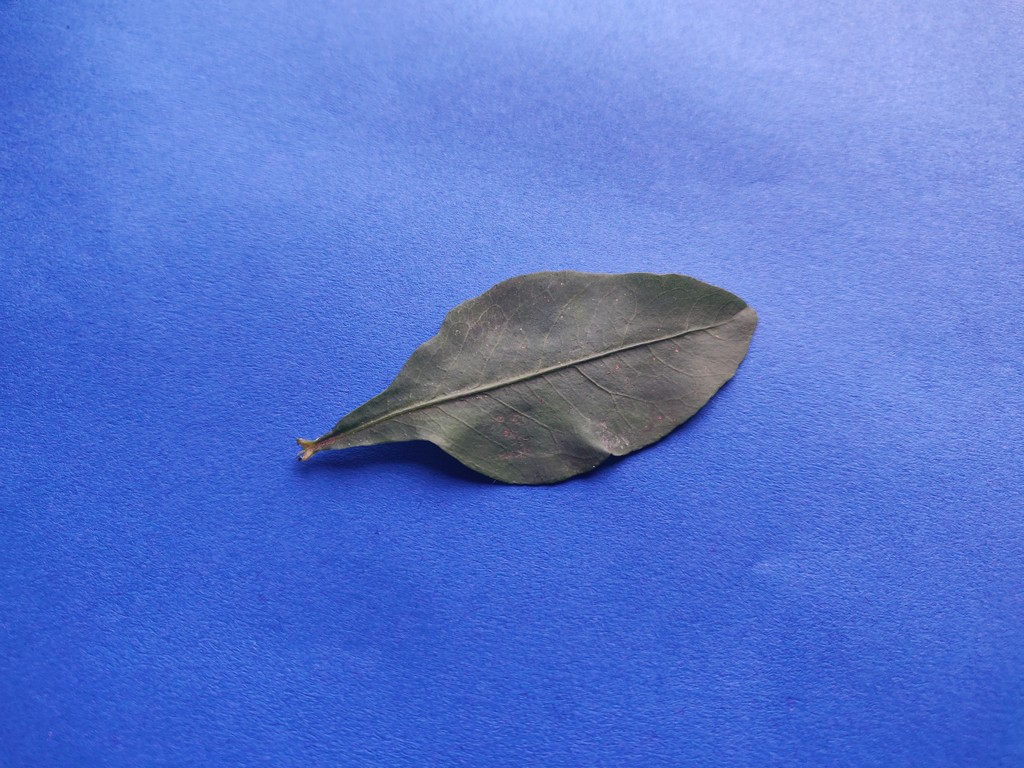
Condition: Healthy
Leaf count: single
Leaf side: front